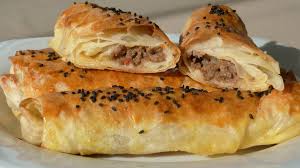
Yemek: borek